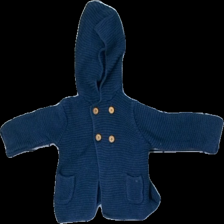
View: front
Type: Cardigan
Category: Children
Brand: Zara
Colors: Blue
Material: 100% Cotton
Cut: Regular
Size: 68
Season: All
Price range: 50-100
Recommended usage: Reuse
Description: Blue knitted cardigan